Ron Carroll

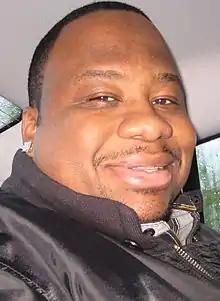
Carroll in 2008

Ronald Michael Carroll is an American DJ, singer, songwriter and producer. He is primarily known in the house music circuit.